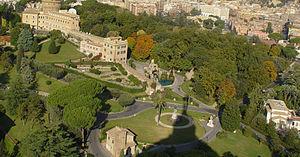
Les jardins du Vatican au Vatican sont un ensemble de jardins urbains qui couvrent plus de la moitié de la superficie du territoire du Vatican, du Sud au Nord-Est. Ils incluent certains bâtiments, tels que radio Vatican, le monastère Mater Ecclesiae et la tour Saint-Jean.